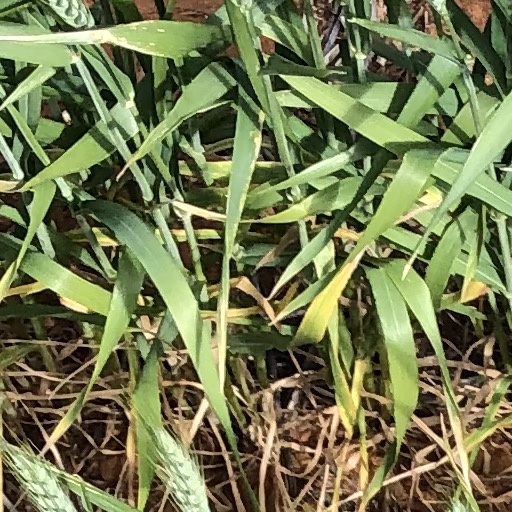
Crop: wheat